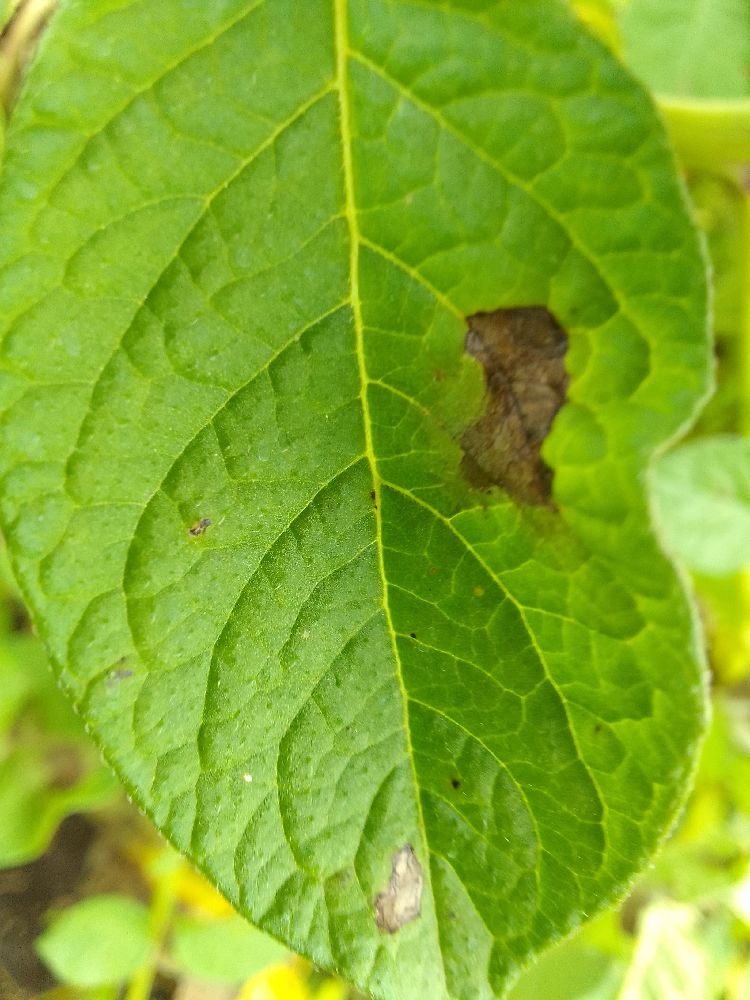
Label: Late blight